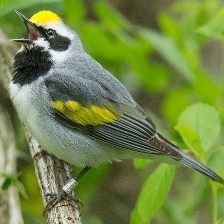
Species: GOLD WING WARBLER
Scientific name: VERMIVORA CHRYSOPTERA